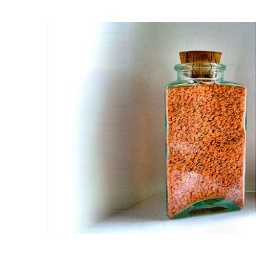
red lentils in green glass jar